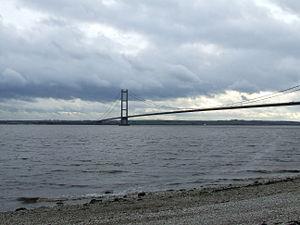
Le pont du Humber est le pont suspendu qui a la huitième portée la plus longue au monde. Il franchit l'estuaire du Humber légèrement en amont de la ville de Hull, entre Barton-sur-Humber sur la rive sud et Hessle sur la rive nord, reliant ainsi les comtés du Yorkshire de l'Est et du North Lincolnshire. En juillet 2017, il devient monument classé de Grade I.